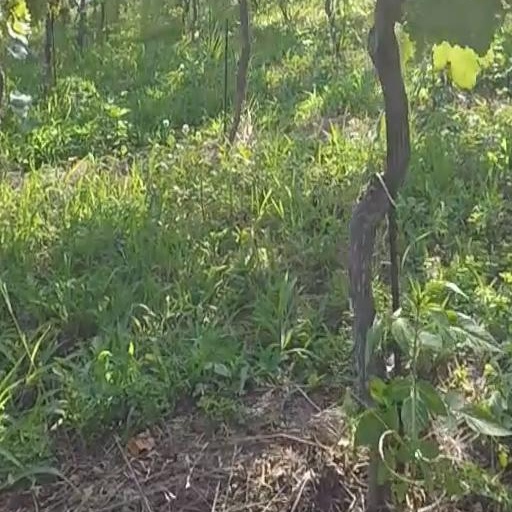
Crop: grape